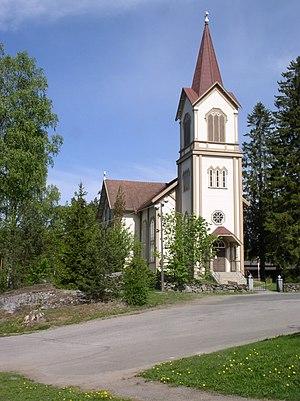
Svante Magnus Schjerfbeck est un architecte finlandais.
L'église d'Enonkoski est une église luthérienne située à Enonkoski en Finlande.
Cet article recense les églises évangéliques-luthériennes de Finlande.